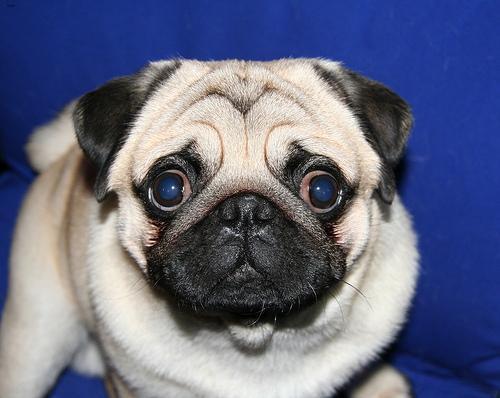
pug